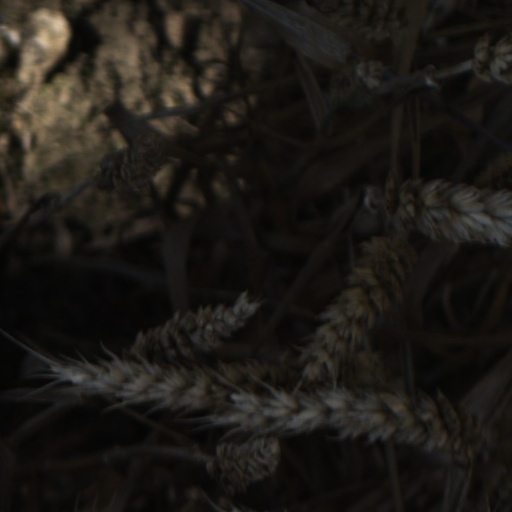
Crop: wheat